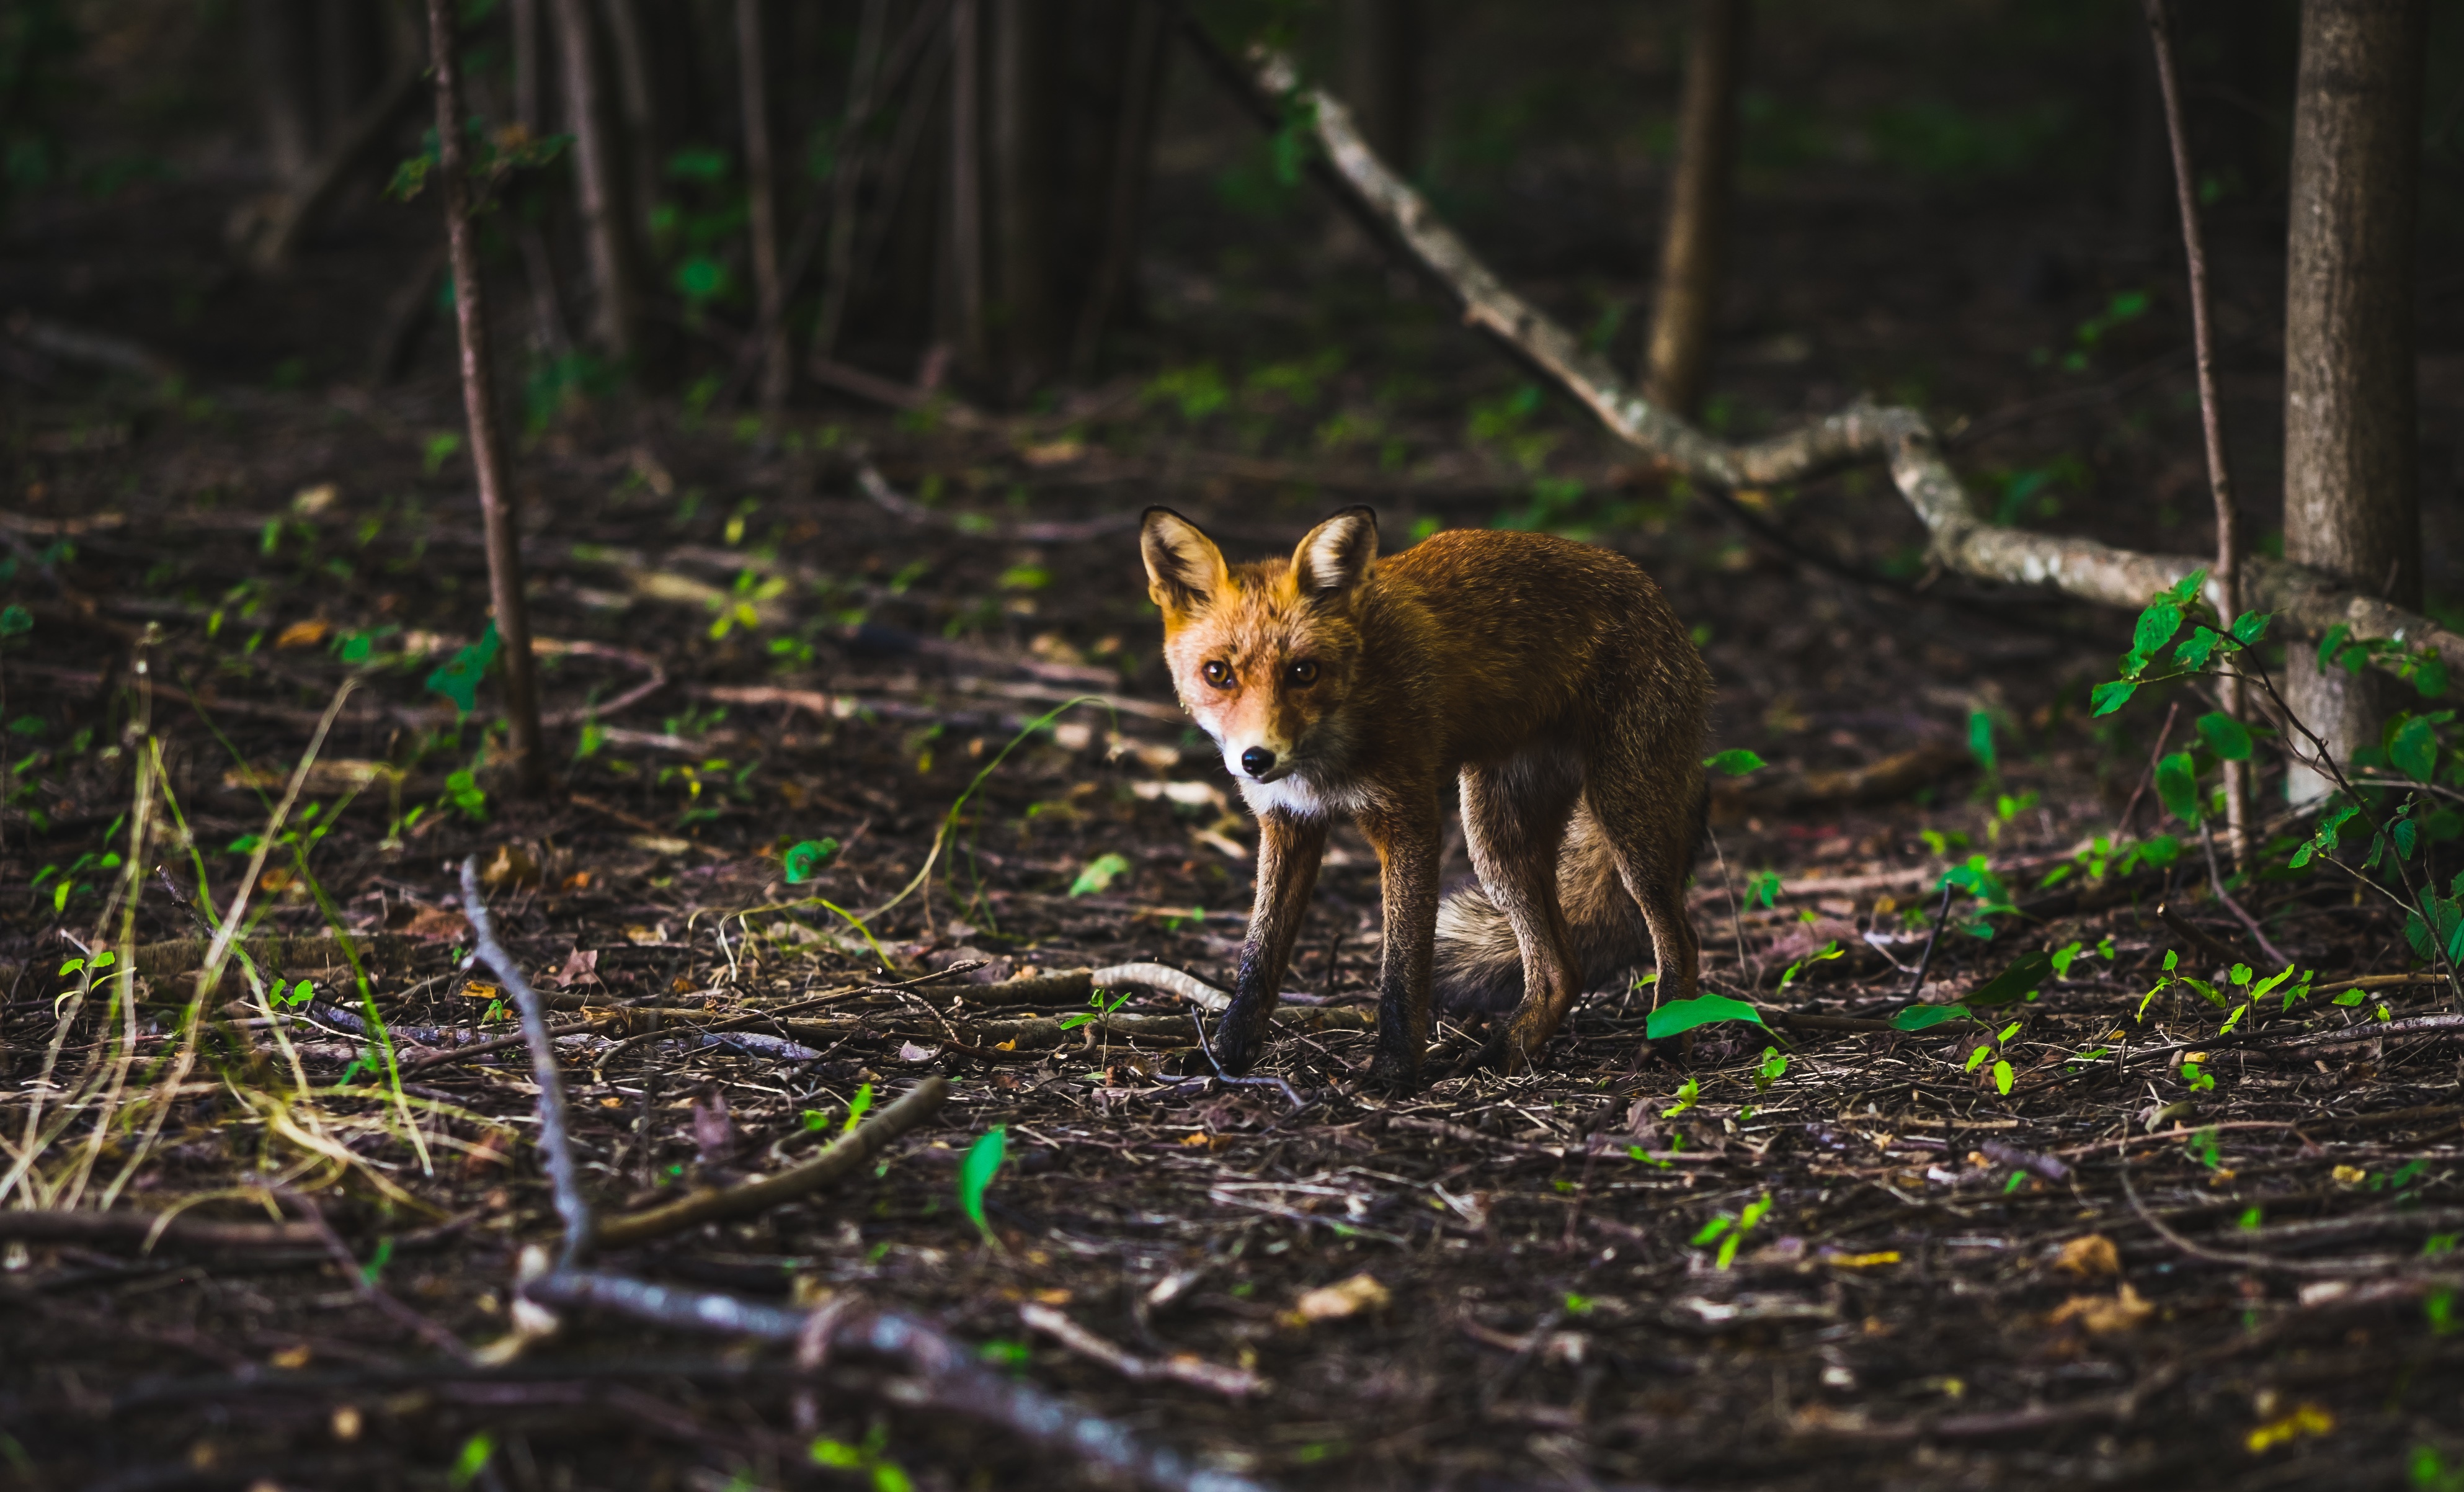
nature, forest, grass, wilderness, leaf, animal, wildlife, autumn, mammal, fox, fauna, red fox, woods, woodland, habitat, cub, pup, natural environment, dog like mammal